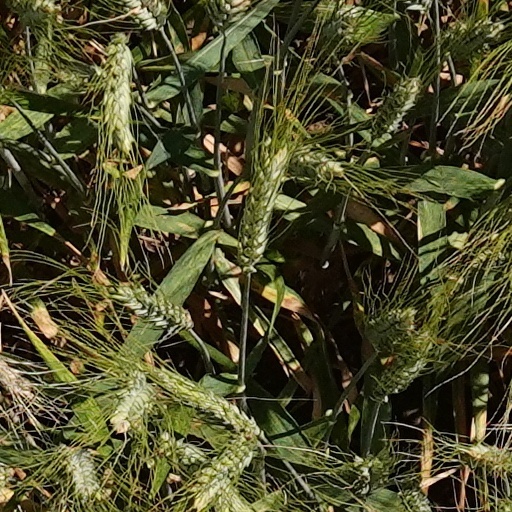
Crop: wheat